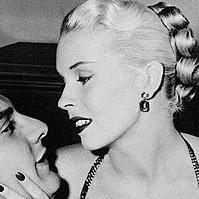
Age: 22